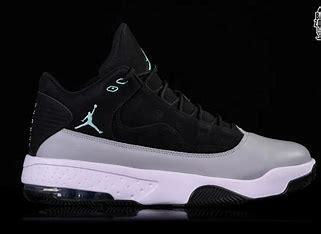
Brand: Jordan
Model: Max Aura 2